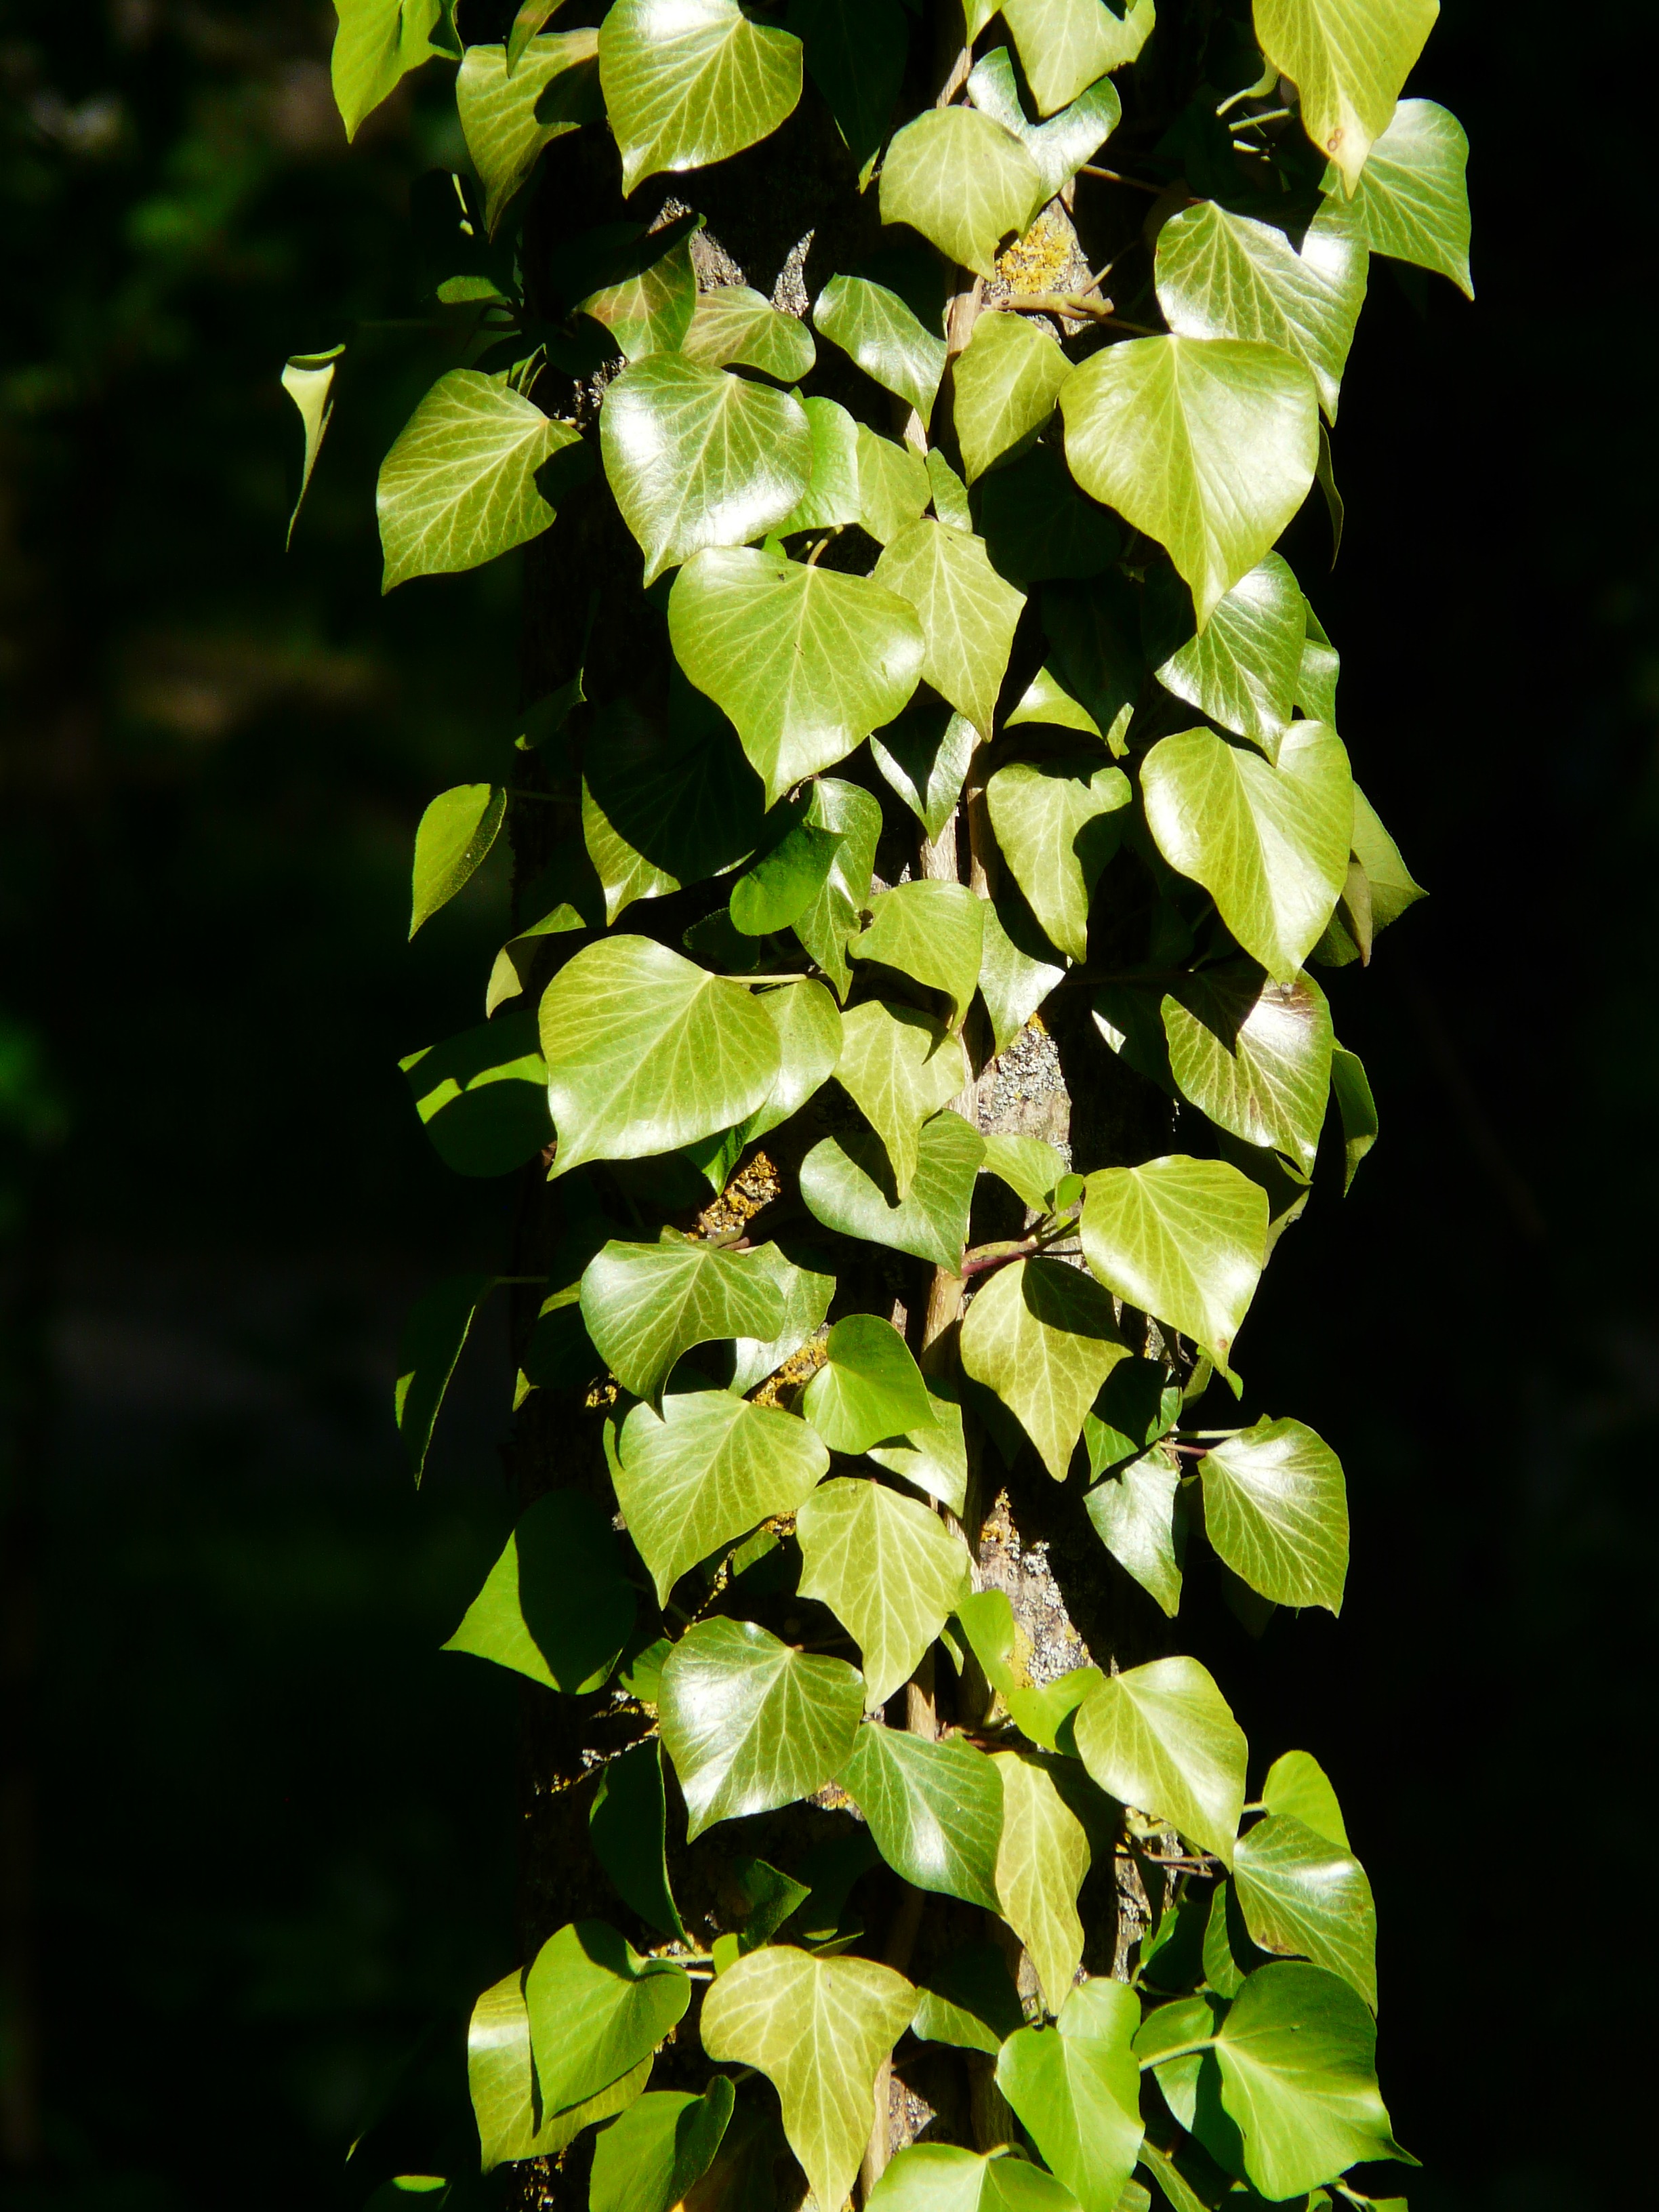
tree, branch, plant, leaf, flower, gift, green, produce, ivy, botany, climber, flora, shrub, toxic, hedera, medicinal plant, fouling, garden plant, entwine, flowering plant, maidenhair tree, common ivy, hedera helix, plant stem, woody plant, land plant, ivy growth